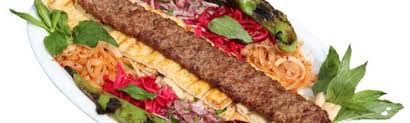
Yemek: kebap